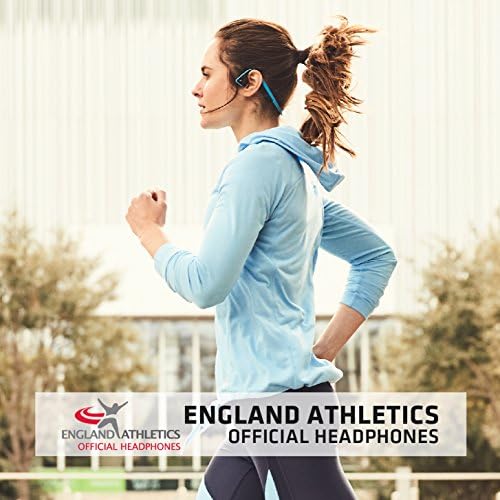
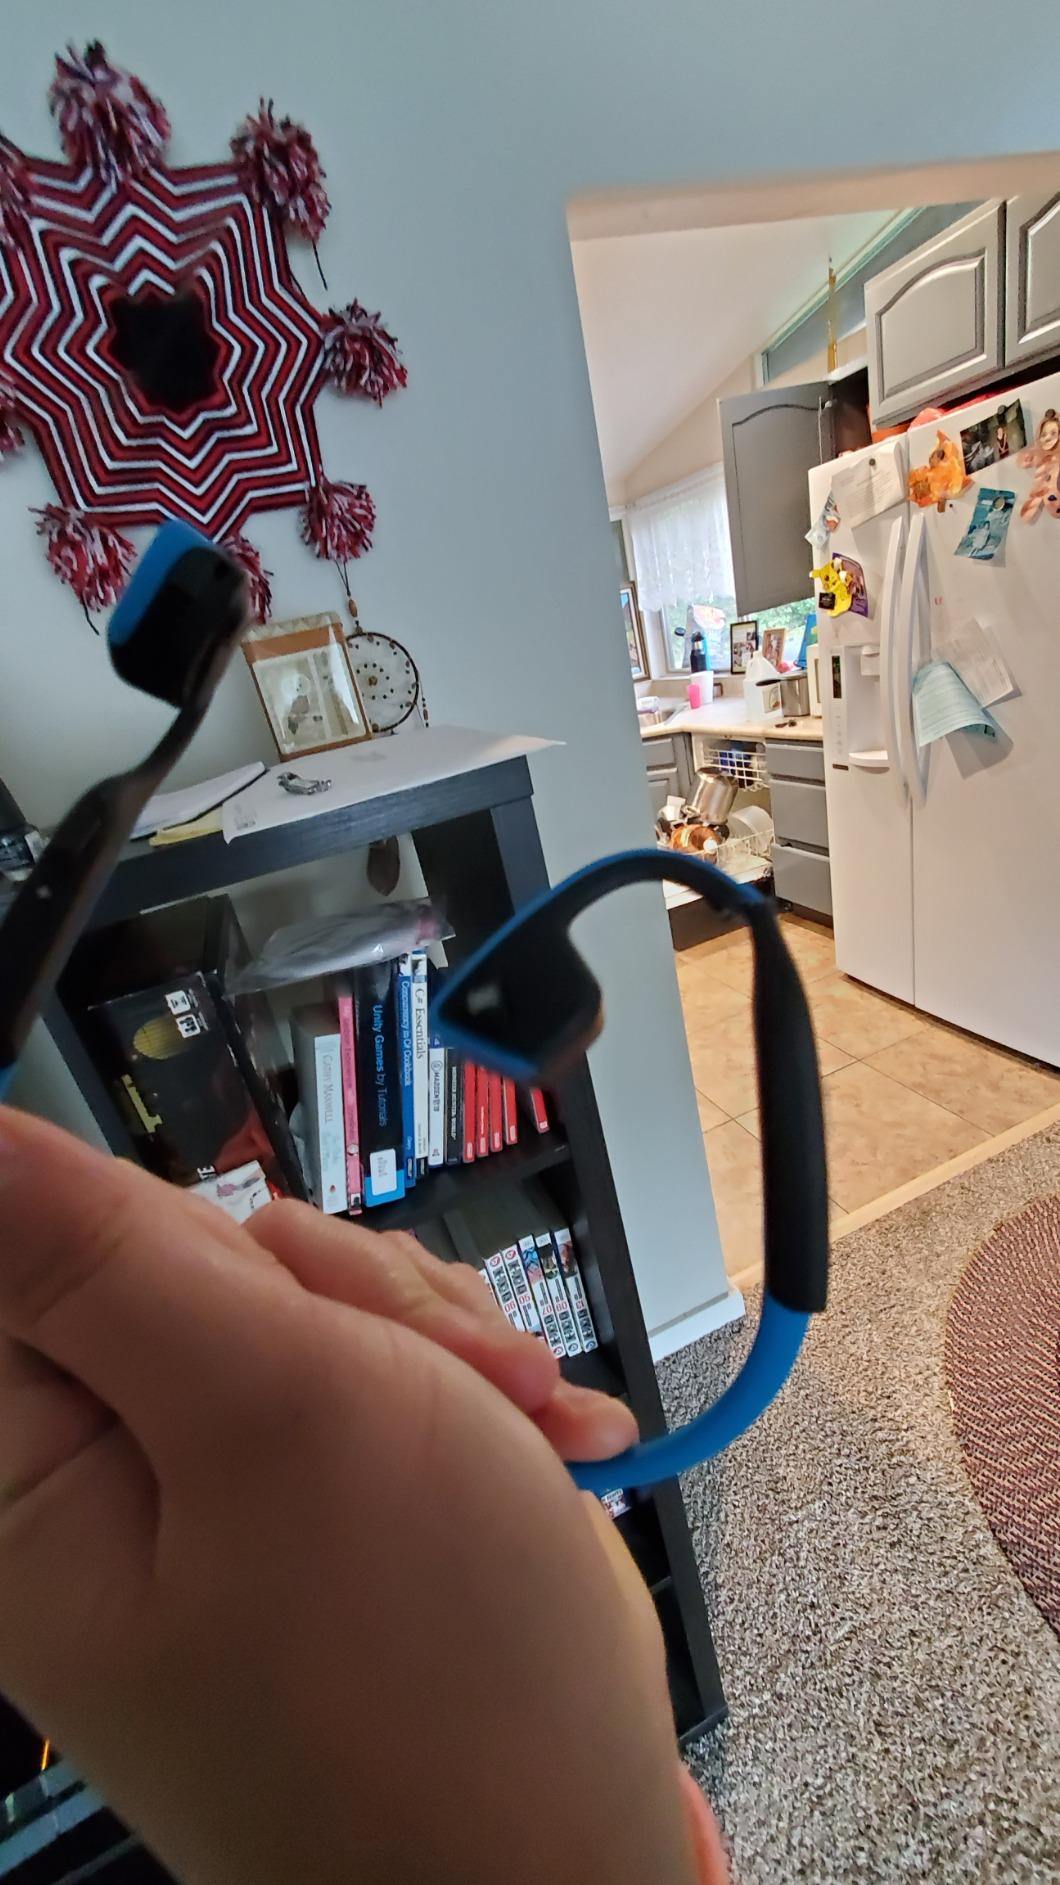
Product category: headphones
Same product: yes